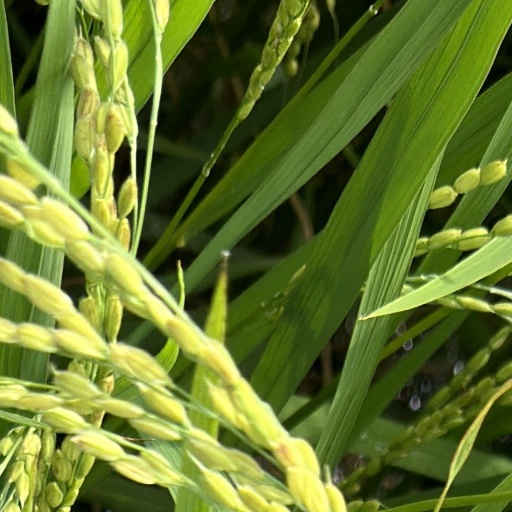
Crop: rice